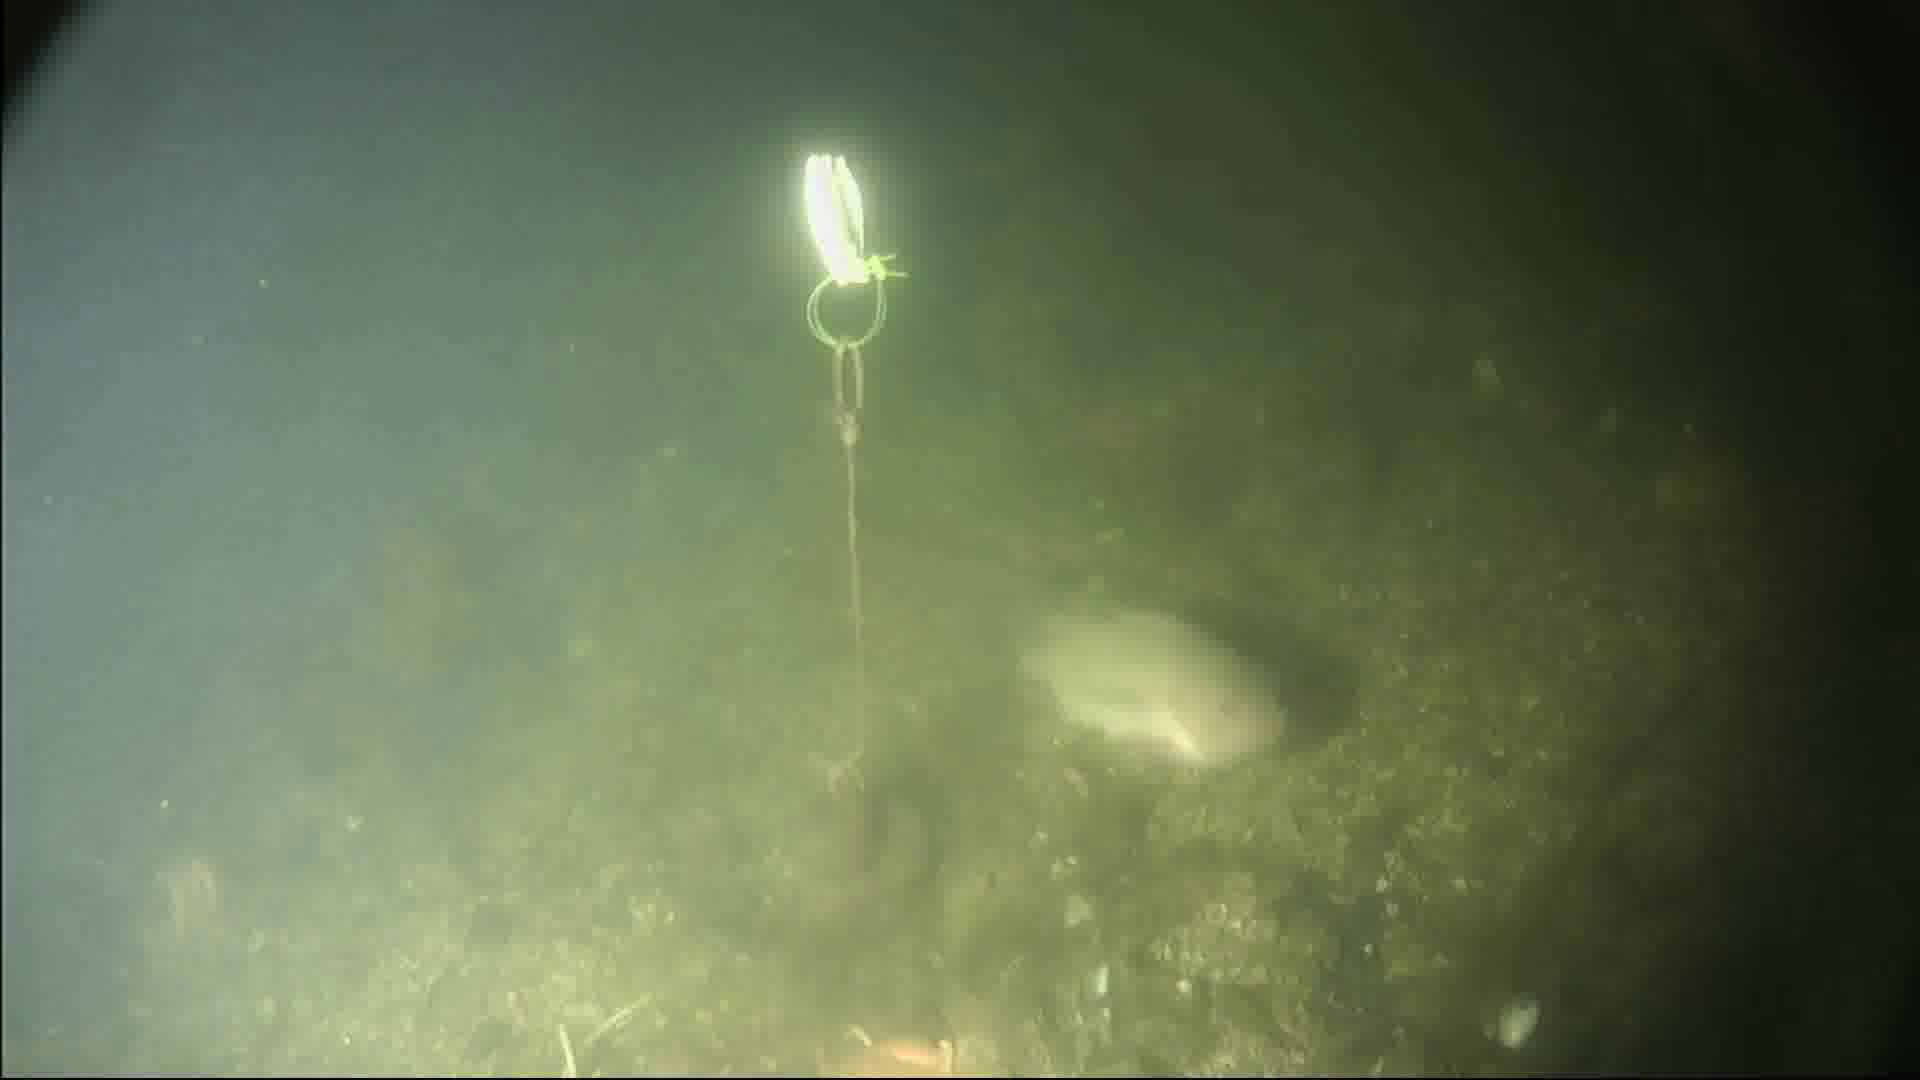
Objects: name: fish
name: starfish